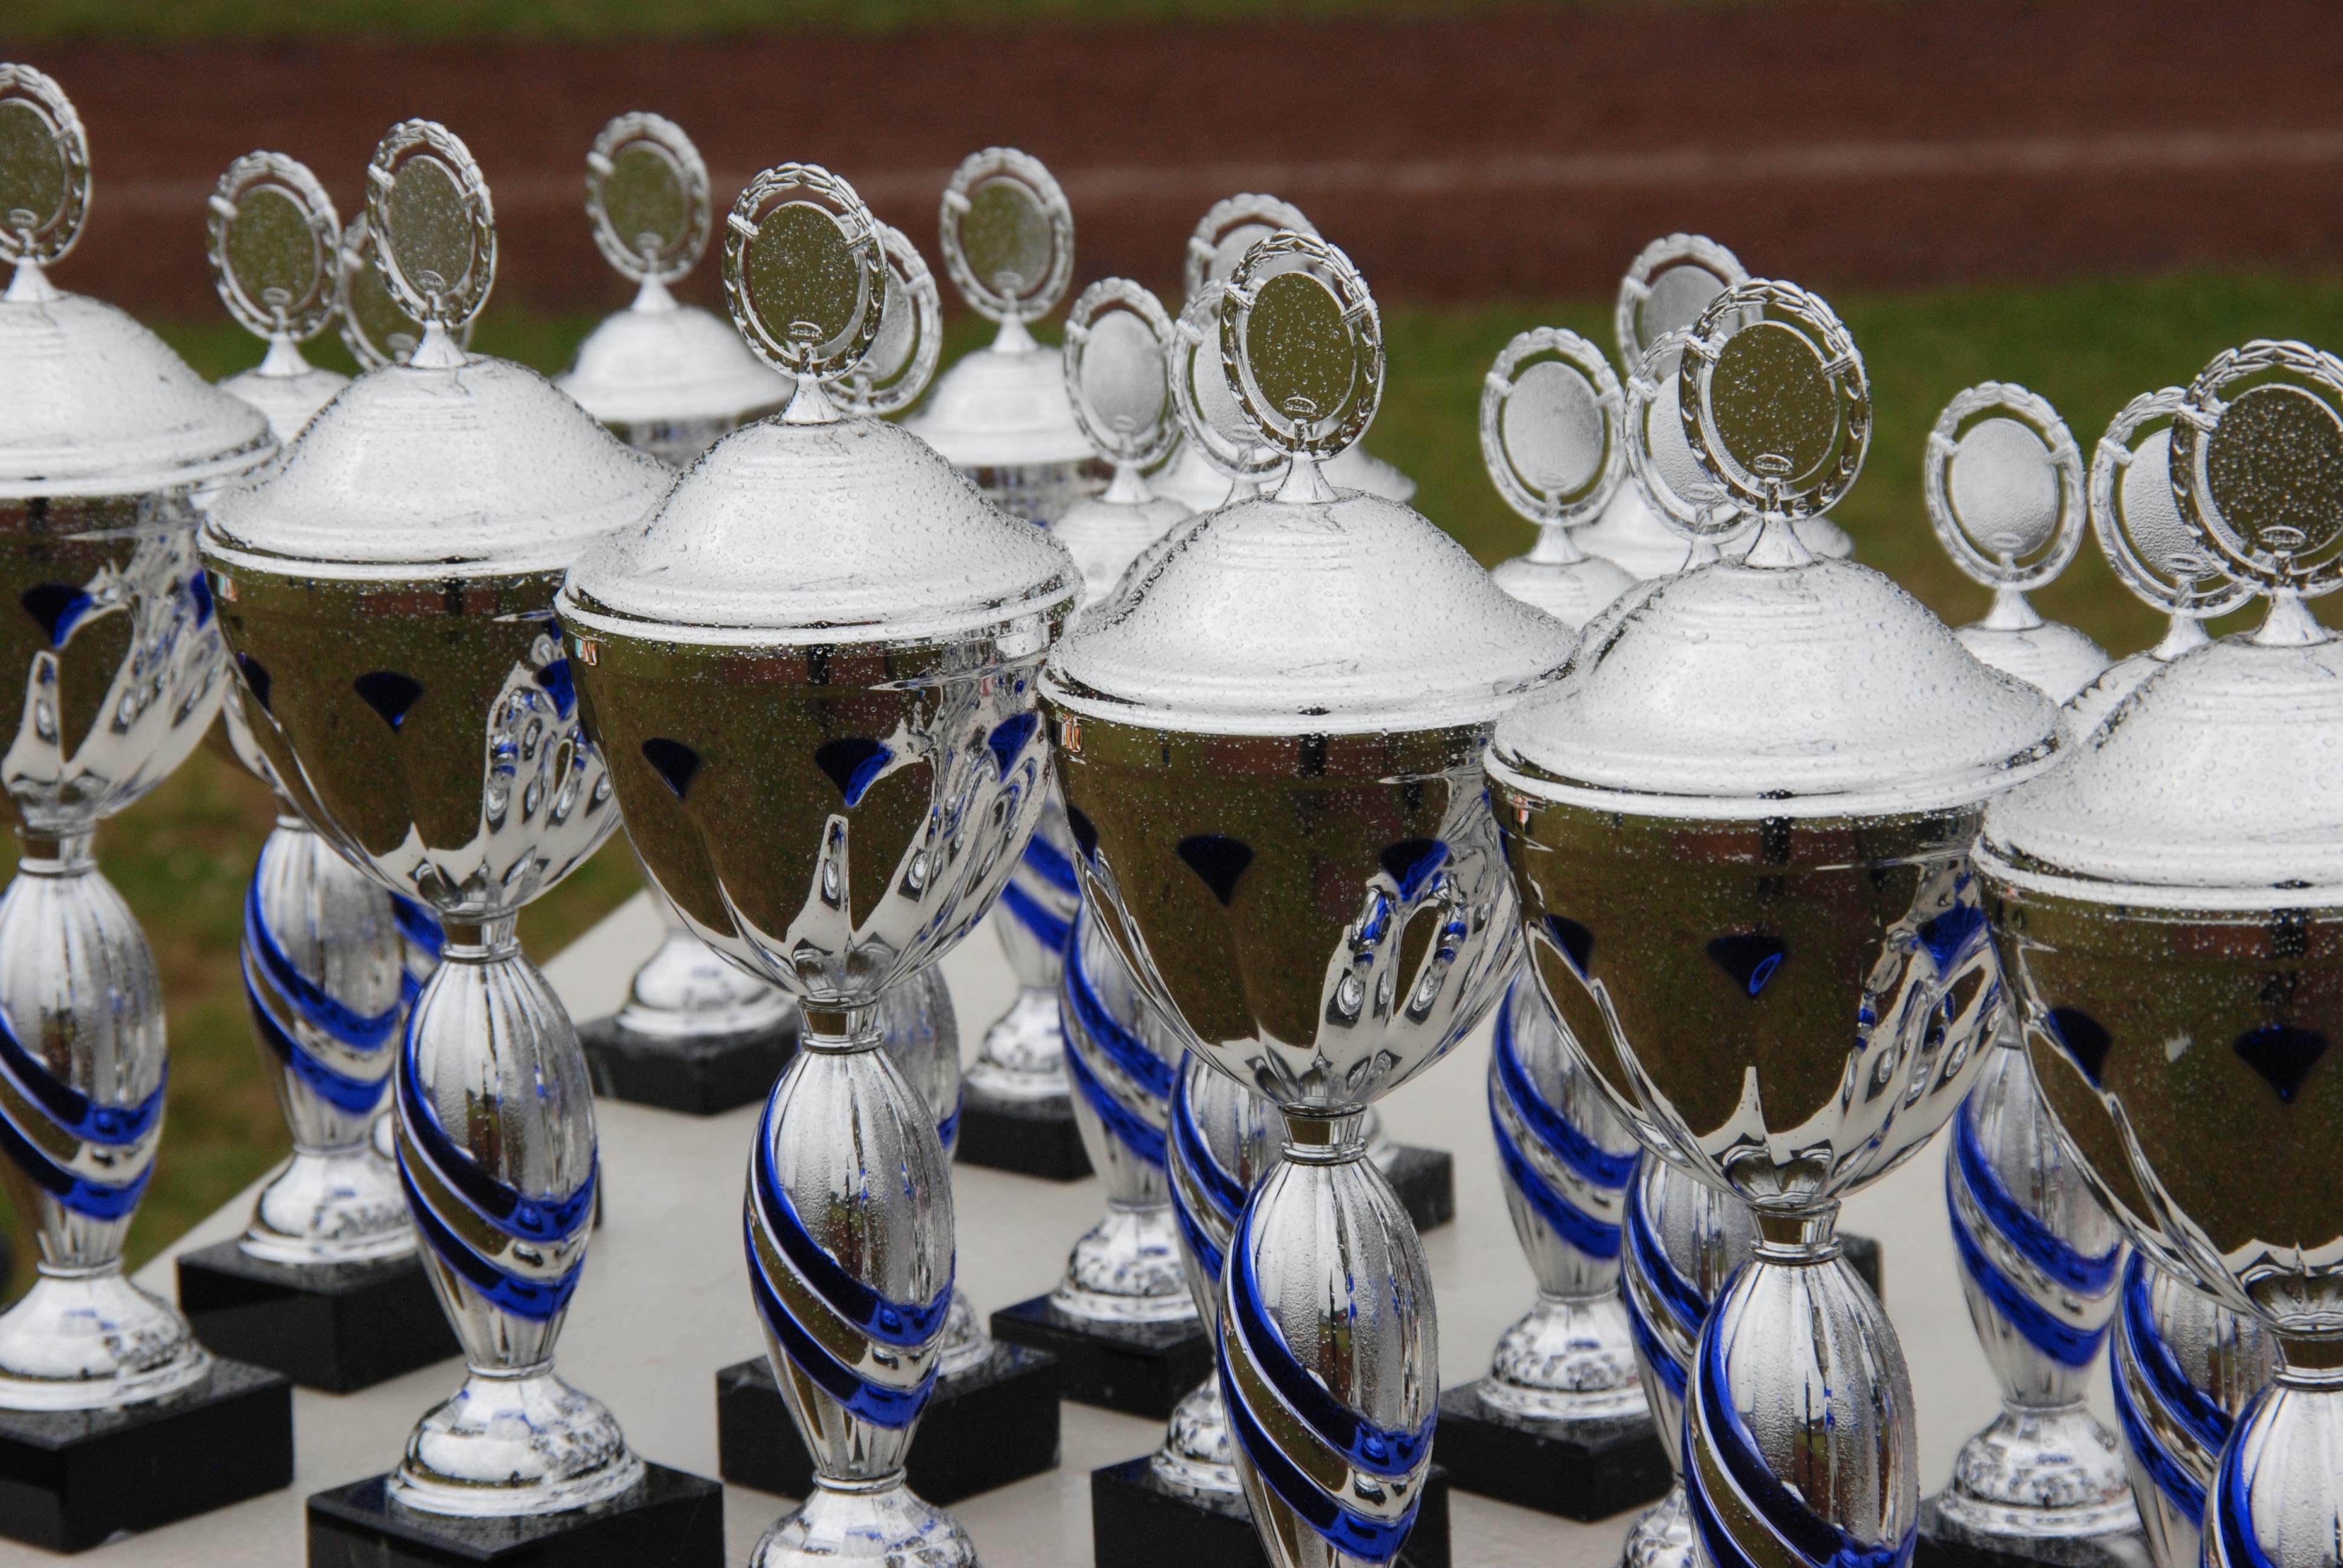
cup, drum, musical instrument, percussion, sports, drums, trophy, winner, skin head percussion instrument, hand drum